Loon War

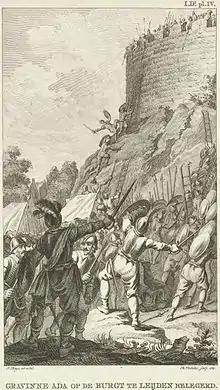
William's troops besiege Ada in the Fortress of Leiden. Reinier Vinkeles (1785).

The Loon War (Dutch: "Loonse Oorlog") was a war of succession over the County of Holland (and its dependency Zeeland) from 1203 until 1206, brought on by the death of count Dirk VII. The war was waged between Dirk's brother William of Frisia, and Dirk's daughter Ada who had quickly married count Louis II of Loon.